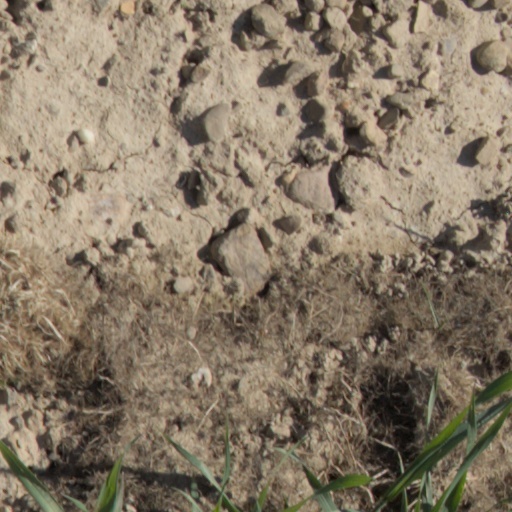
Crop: wheat